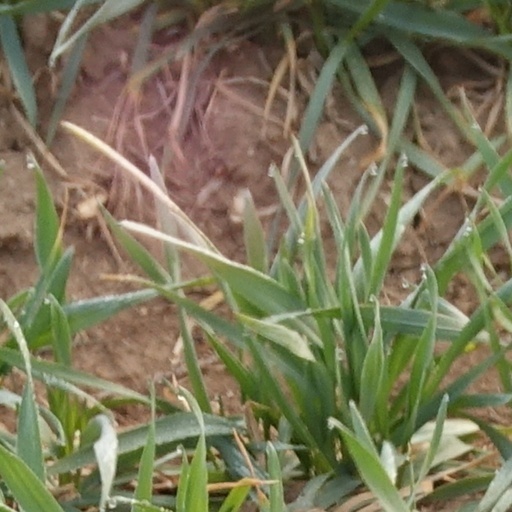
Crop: wheat